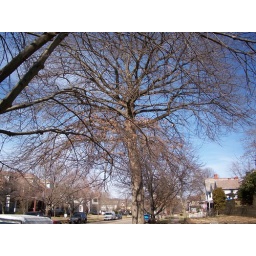
This Pin Oak tree sits in front of my house in Marietta Ohio it stands 80 feet above the sidewalk.